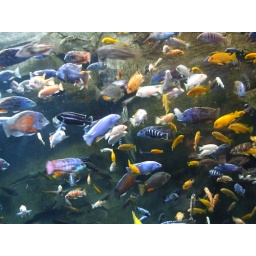
this reminds me of the flying cars in the 5th element.